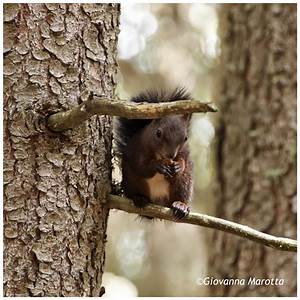
Label: scoiattolo